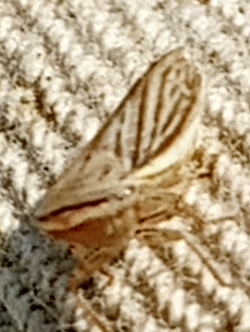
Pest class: non_pest_herbivores